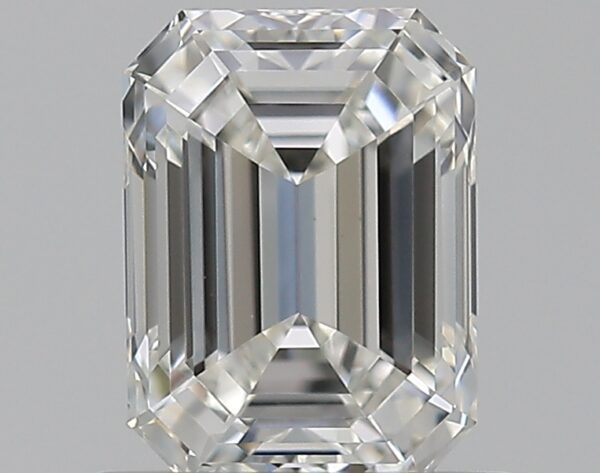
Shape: emerald
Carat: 0.72
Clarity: VVS2
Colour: H
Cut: EX
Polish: EX
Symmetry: VG
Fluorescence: N
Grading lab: GIA
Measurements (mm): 5.89 x 4.34 x 2.94